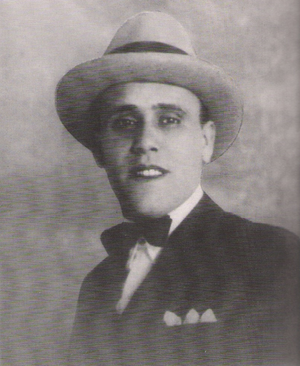
Artur Virgílio Alves dos Reis, est un faussaire, un aventurier et un entrepreneur portugais qui a perpétré, en bande organisée, une des plus grandes fraudes de l'histoire monétaire, et qui engendra la panique ou crise des billets de banque portugais.